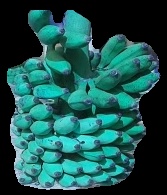
Variety: elakki-bale
Grade: grade3